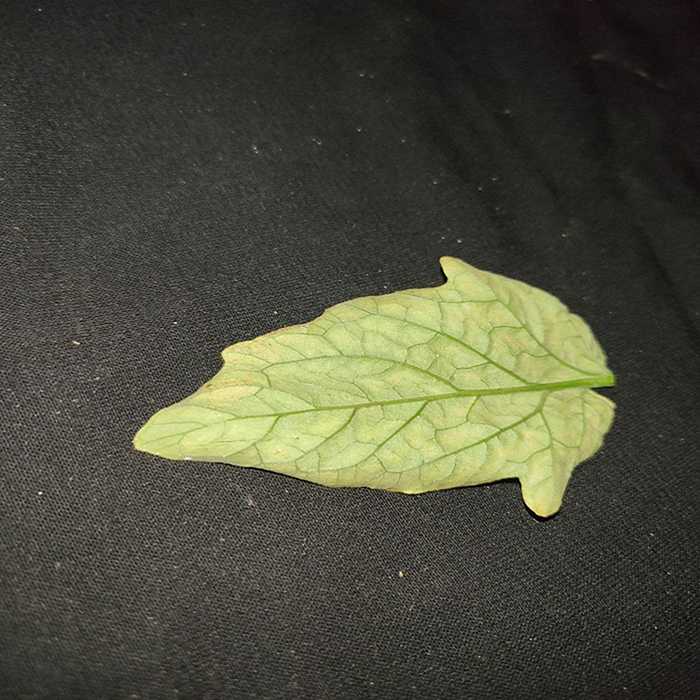
Plant: Tomato
Label: Tomato spotted wilt